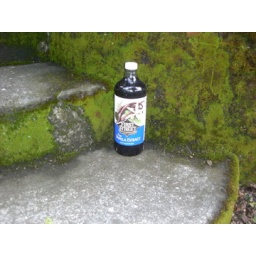
I just found this walking around the city, sitting in front of someone's house.